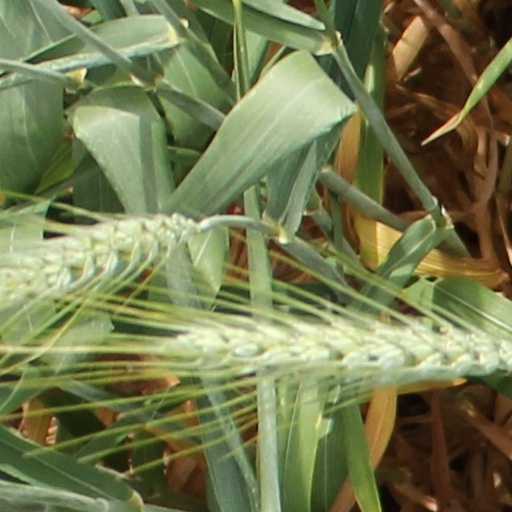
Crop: wheat